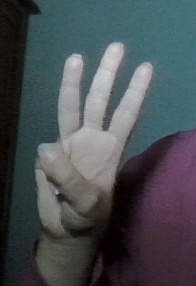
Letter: thaa